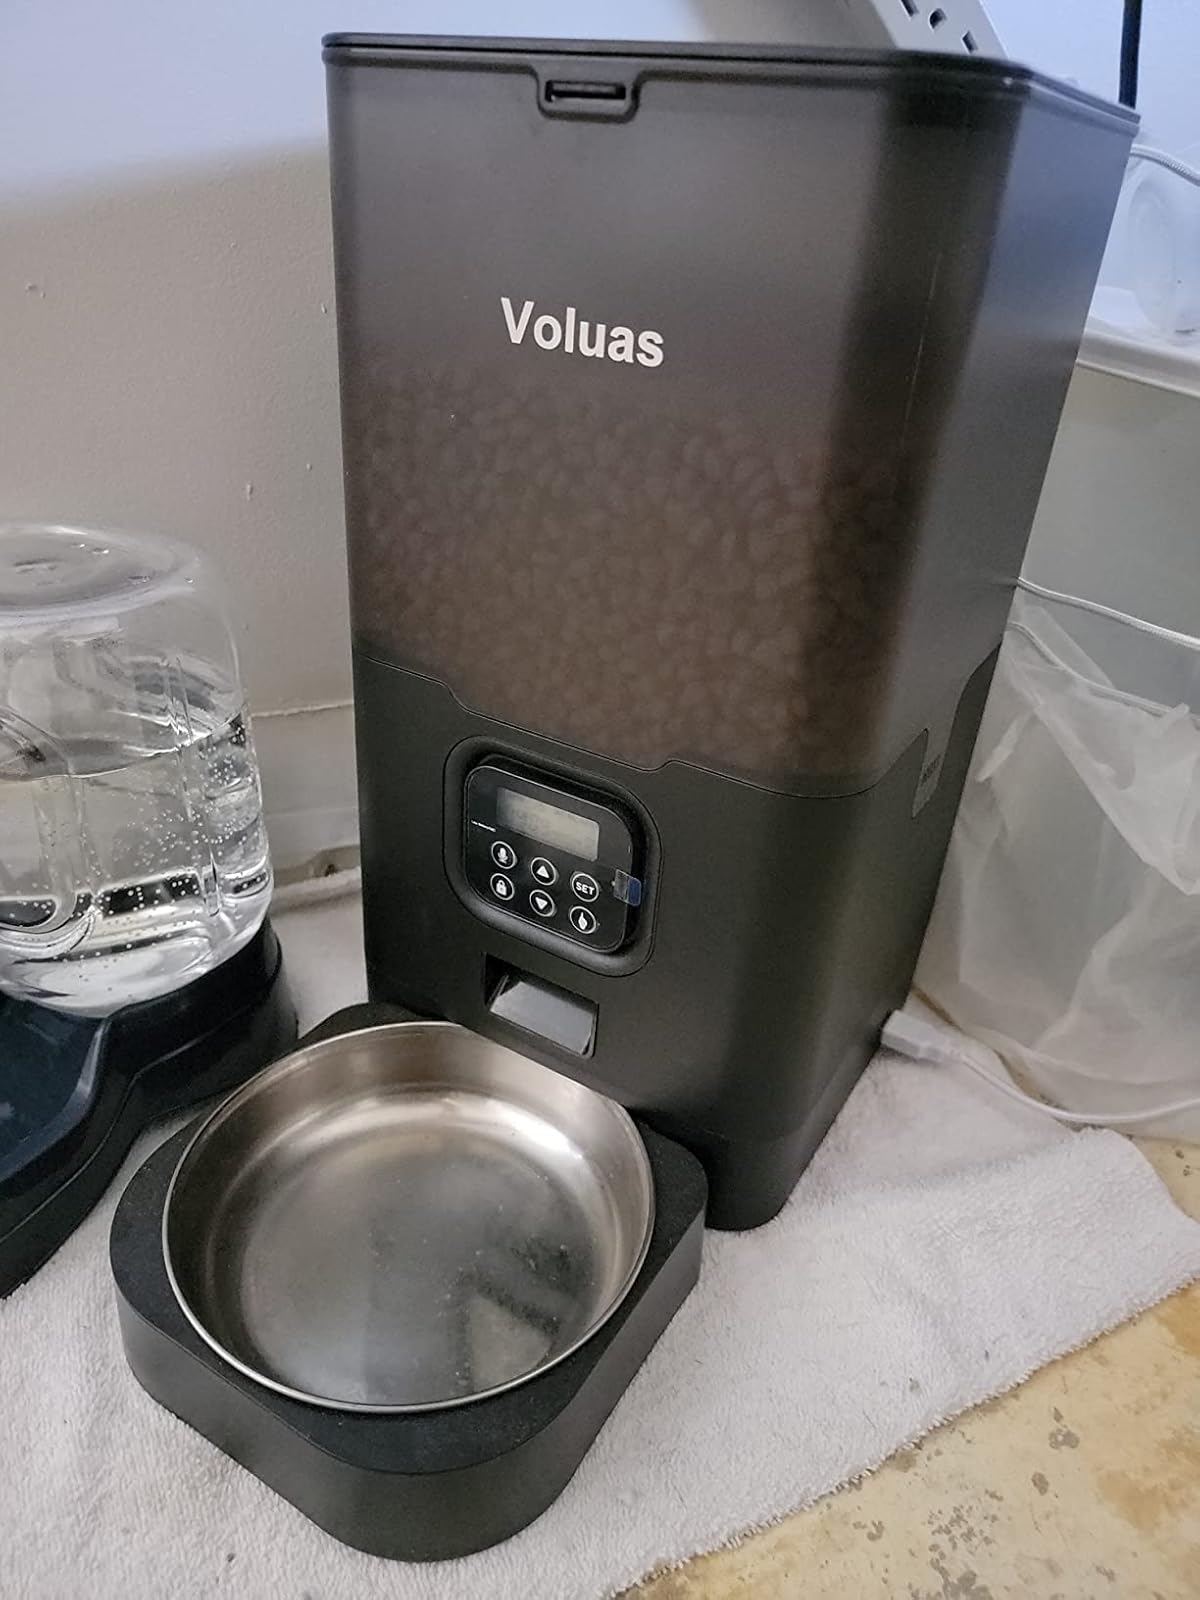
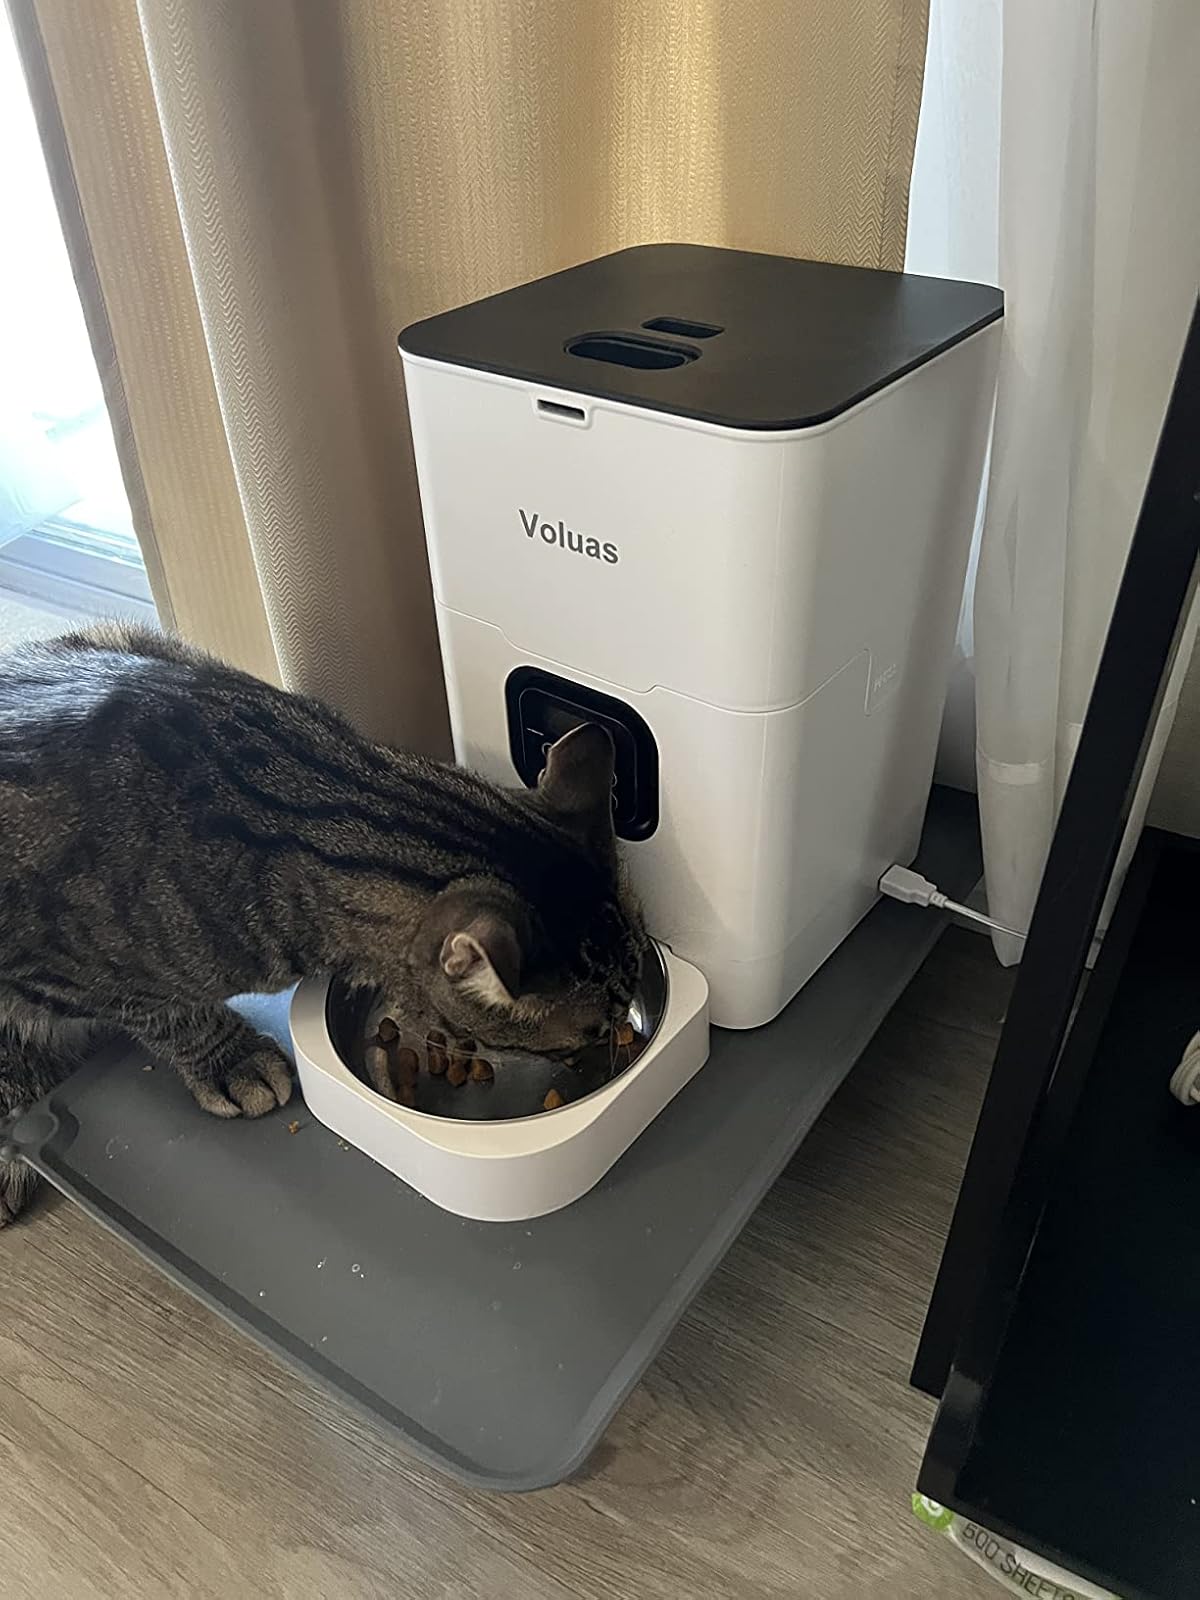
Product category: items_feeder
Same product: no